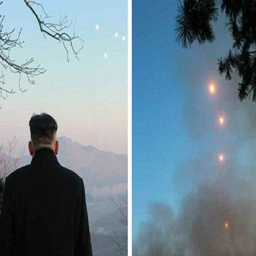
the agency added , referring to celebrity .